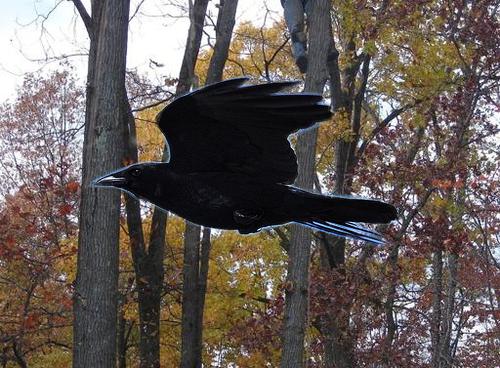
Bird species: Fish_Crow
Bird type: landbird
Background: land